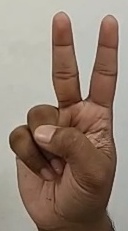
ASL sign: V